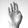
ASL letter: B